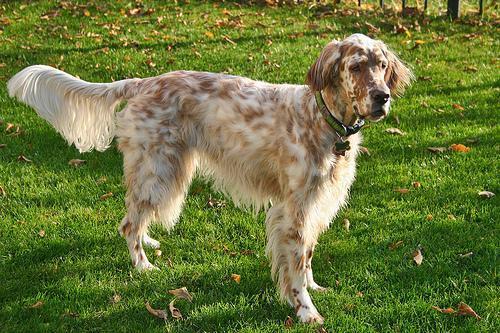
english setter